Five Thousand an Hour

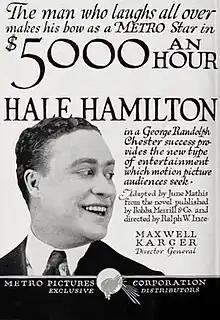

Five Thousand an Hour is a 1918 American silent comedy-drama film, directed by Ralph Ince. It stars Hale Hamilton, Lucille Lee Stewart, and Gilbert Douglas, and was released on November 25, 1918.